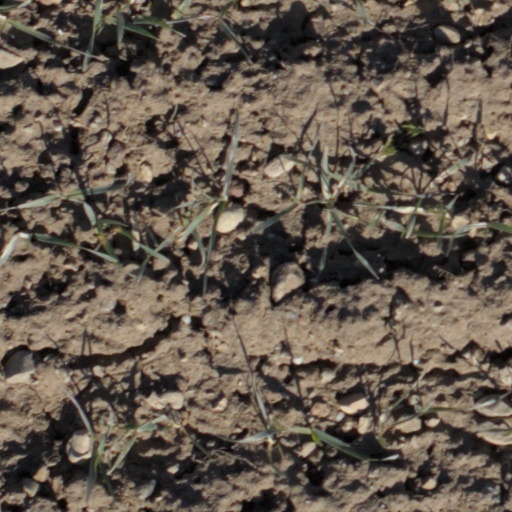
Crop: wheat